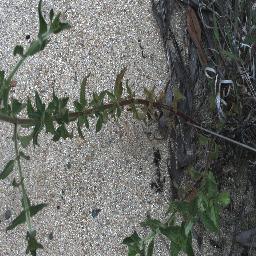
Label: siam_weed